William C. Wait

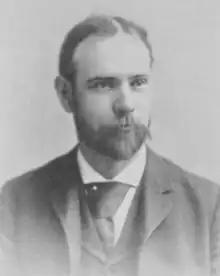
Massachusetts Supreme Judicial Court Judge William C. Wait

William Cushing Wait (December 18, 1860 – January 28, 1935) was a justice of the Massachusetts Supreme Judicial Court from 1923 to 1934. He was appointed by Governor Channing H. Cox.